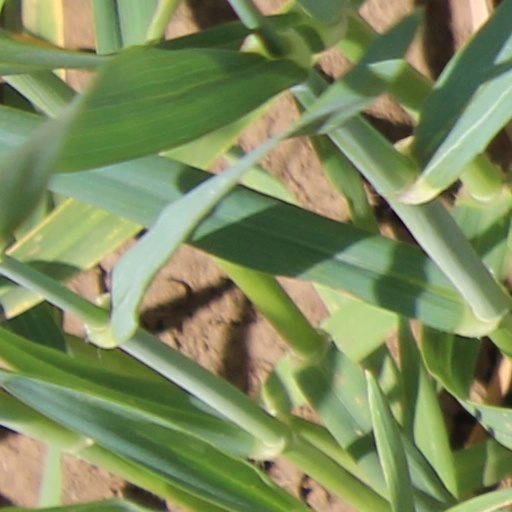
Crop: wheat